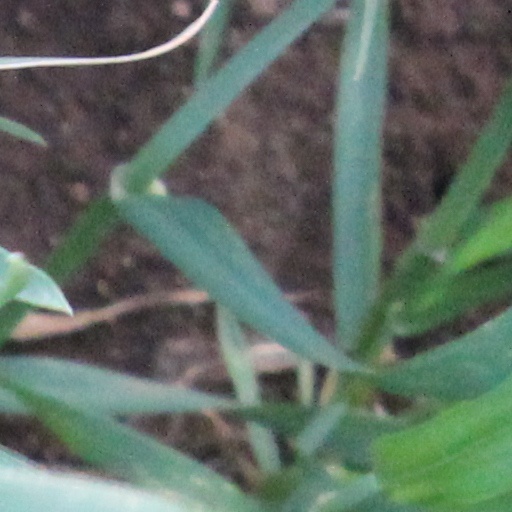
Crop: wheat